Secret Museum, Naples

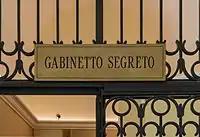
Entrance to the "Gabinetto Segreto"

The Secret Museum or Secret Cabinet in Naples is the collection of 1st-century Roman erotic art found in Pompeii and Herculaneum, now held in separate galleries at the National Archaeological Museum, the former Museo Borbonico. The term "cabinet" is used in reference to the "cabinet of curiosities" - i.e. any well-presented collection of objects to admire and study.